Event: Nepal Earthquake
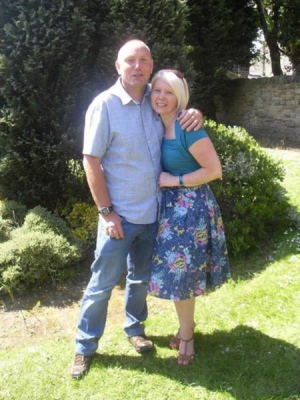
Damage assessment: no_damage